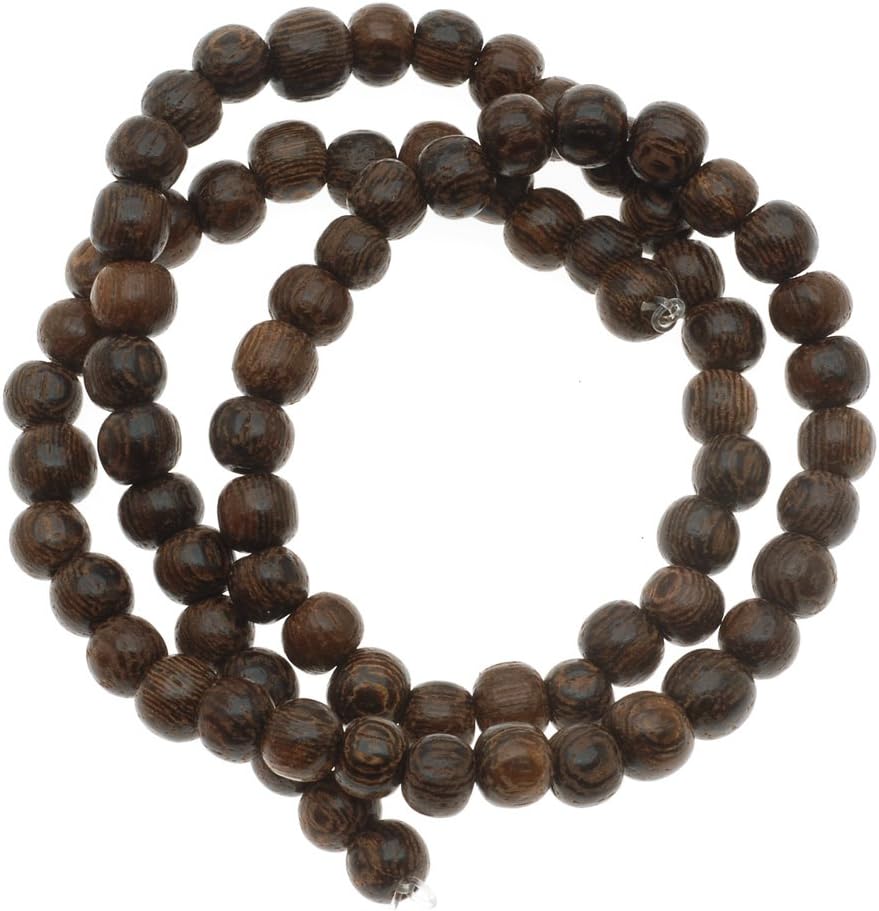
Beadaholique Round Wood Beads, 6 to 6.5mm/16-Inch Strand, Brown
Category: Arts, Crafts & Sewing
Round wood beads. Quantity: Approximately 75 Beads per 16 inch strand. Measurements: Bead is 6 to 6.5mm diameter. Hole is less than 1mm in diameter.
Features: Color: Brown | Quantity: 1 Strand | Style/Shape: Round